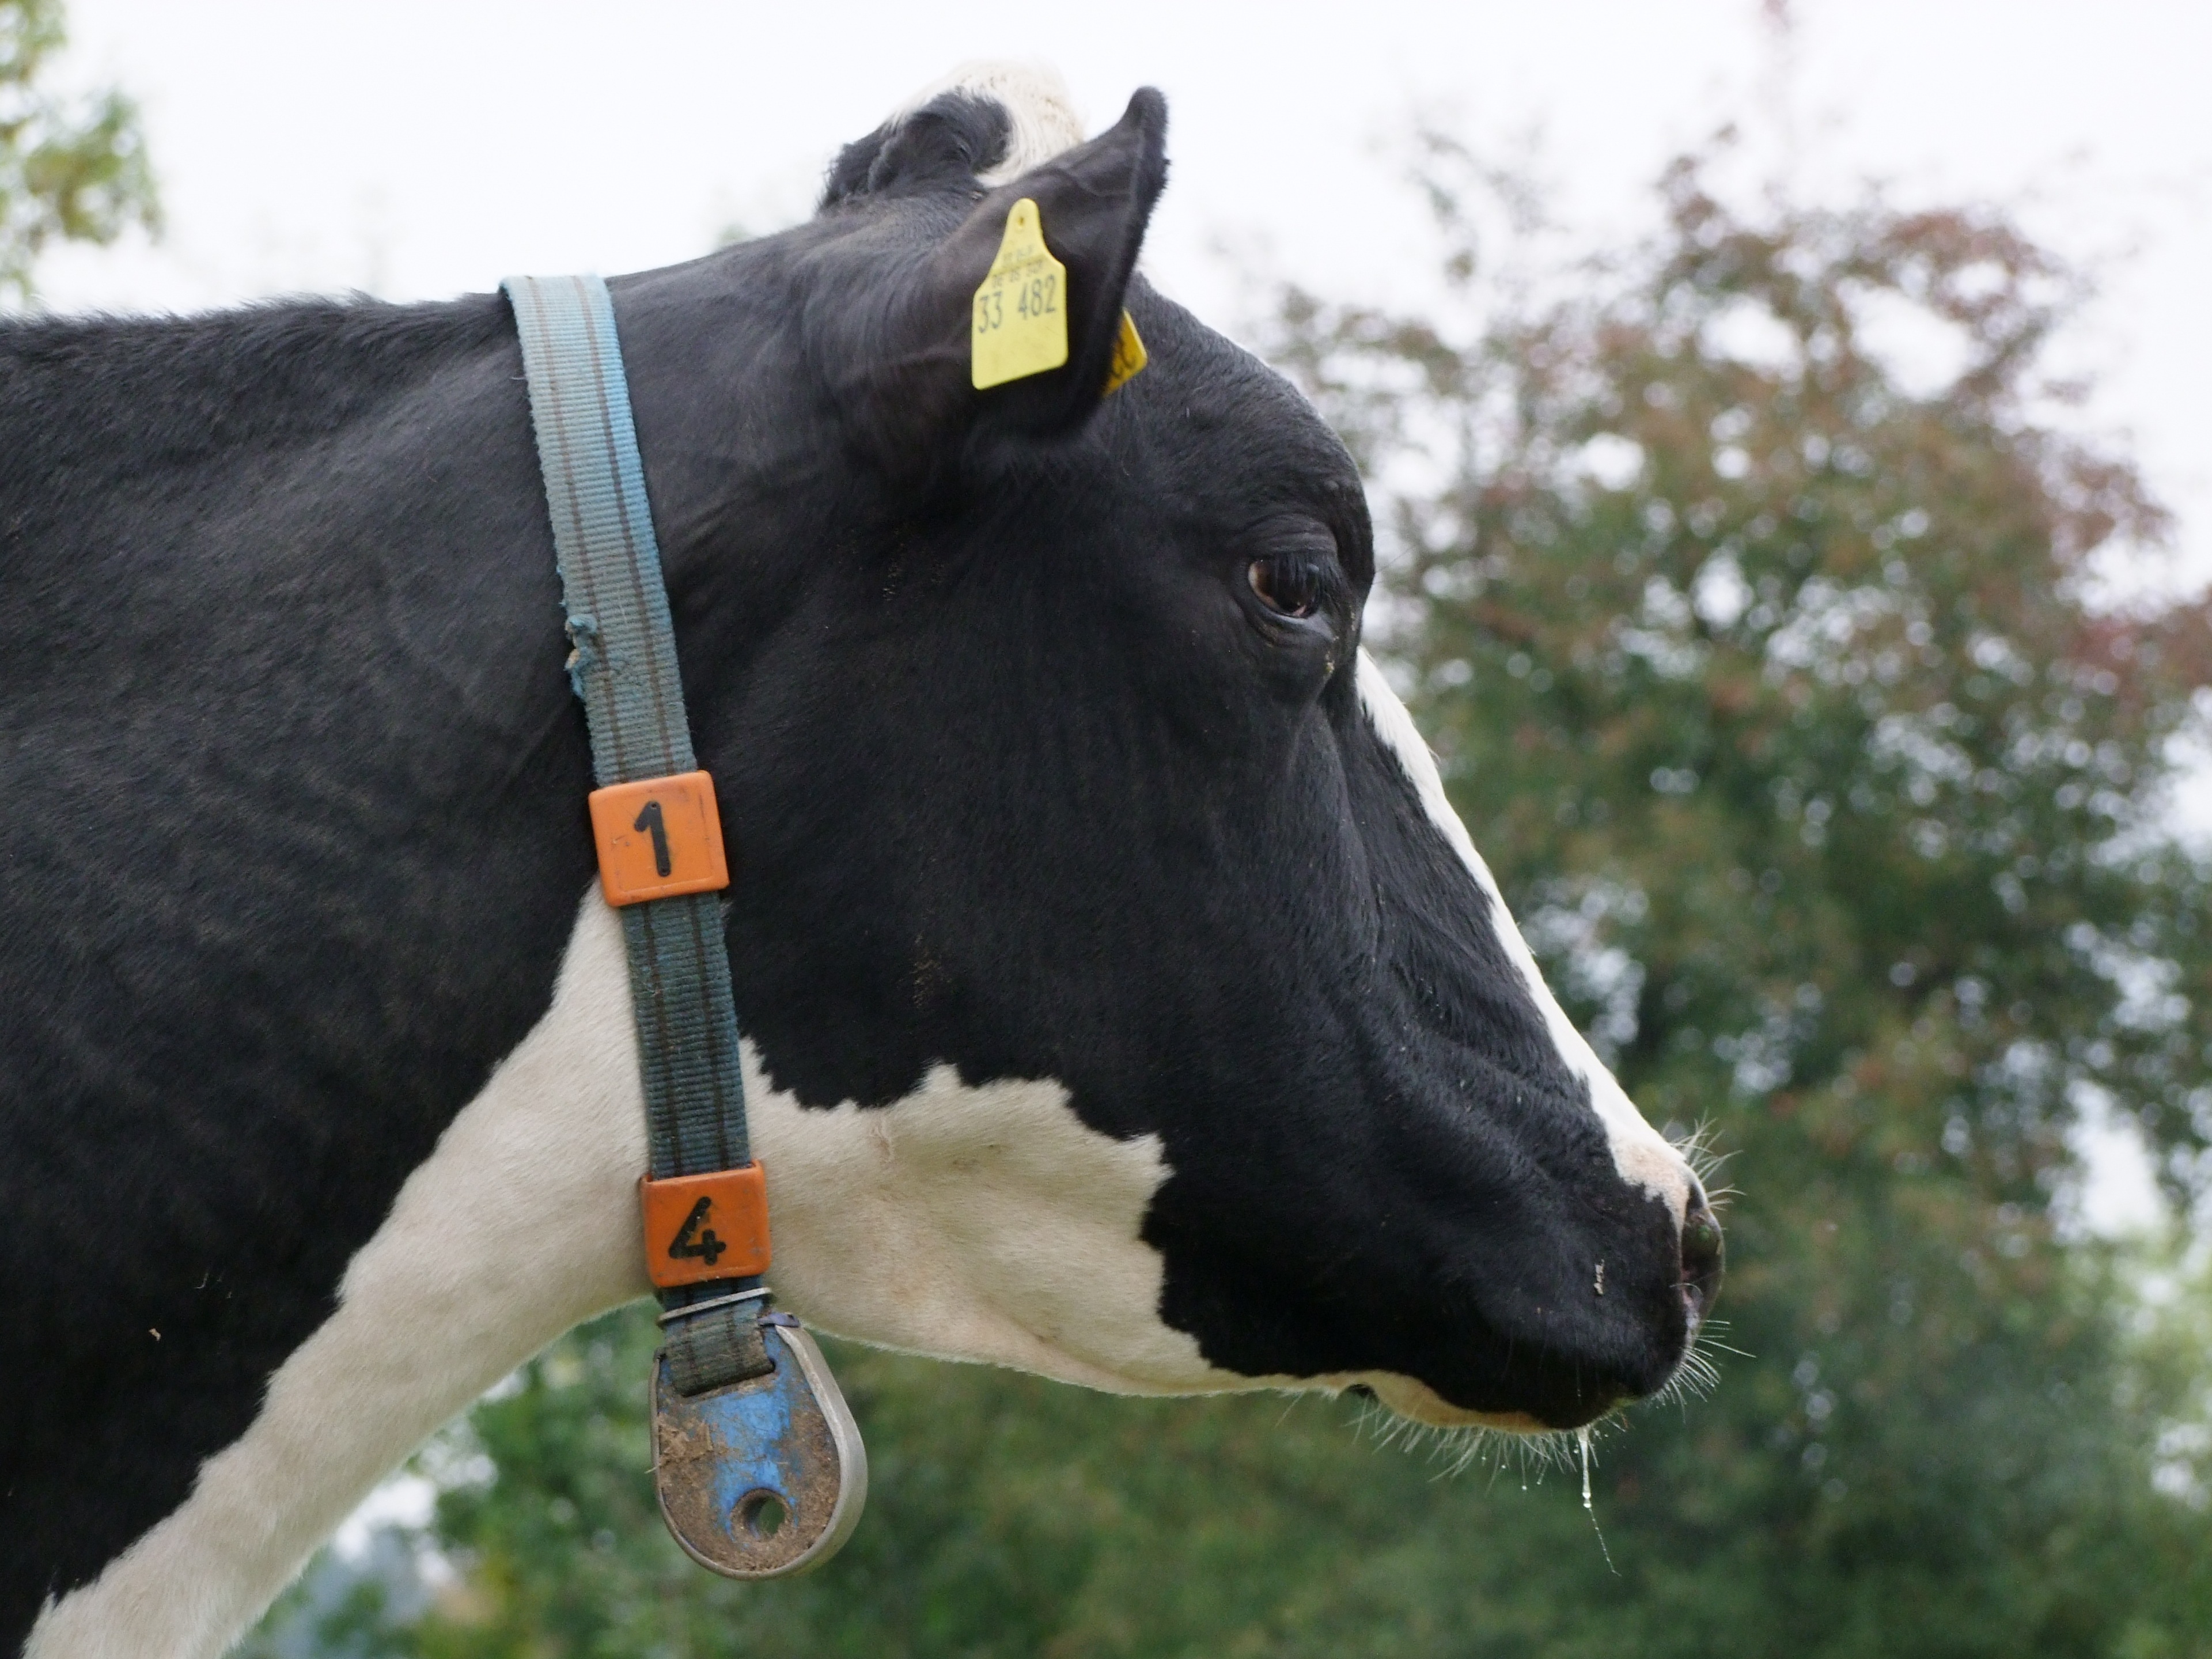
cow, pasture, horse, mammal, stallion, mane, agriculture, beef, graze, cows, mare, pack animal, cattle like mammal, horse like mammal